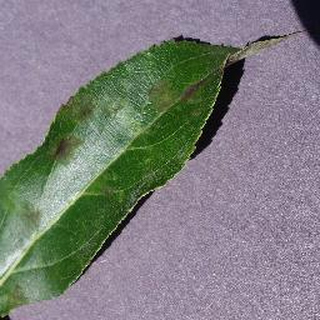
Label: apple_apple_scab